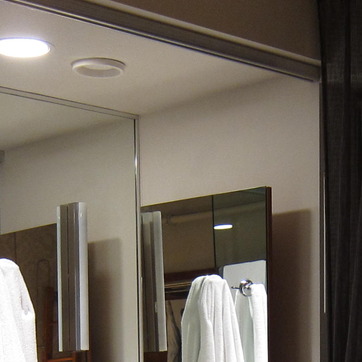
Material: painted